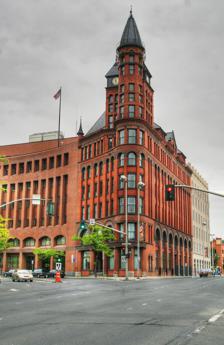
Building: Review Building
Country: United States of America
Year built: 1891
United States historic place Review Building U.S. National Register of Historic Places The building in 2008 Location SE corner, Riverside Avenue and Monroe Street, Spokane, Washington Coordinates 47°39′28″N 117°25′35″W / 47.65778°N 117.42639°W / 47.65778; -117.42639 ( Review Building ) Area less than one acre Built 1891 ( 1891 ) Architect Chauncey B. Seaton Architectural style Romanesque Revival NRHP reference No. 75001875 Added to NRHP February 24, 1975 The Review Building is a historic six-story building in Spokane, Washington . It was designed in the Romanesque Revival style, and built with terra cotta in 1891 to house the offices of The Spokane Falls Review , later The Spokesman-Review . It has been listed on the National Register of Historic Places since February 24, 1975. References